Holy Trinity Church, Rothwell

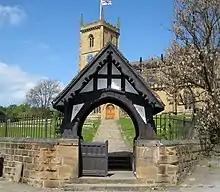
The church lychgate dating from 1889.

Although largely rebuilt in 1873 the church has some late medieval fabric. It is built of Sandstone ashlar with a slate roof. The church has a west tower built in three stages with diagonal buttresses, a clockface on its southside and belfry windows of two cusped lights. The church has a lychgate dating from 1889.